Artur Pollok

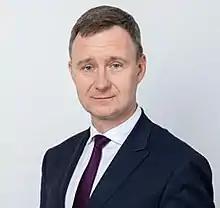

Artur Andrzej Pollok (born 7 April 1972 in Kraków) is a Polish economist who serves as a permanent representative to the FAO, WFP, IFAD, and United Nations in Rome (2016–2024).